Wimbledon F.C.

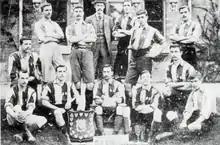
The Wimbledon Old Centrals of 1895–96

In 2001, after rejecting a variety of possible local sites and others further afield, the club announced its intention to move north to Milton Keynes in Buckinghamshire. The idea of Wimbledon leaving south London was deeply unpopular, both with the bulk of the club's established fanbase and with football supporters generally, but an independent commission appointed by the Football Association granted permission in May 2002. A group of supporters, appalled by the decision, responded by forming a new club, AFC Wimbledon, to which the majority of Wimbledon FC fans switched allegiance. The move went ahead and Wimbledon FC played home games in Milton Keynes in the 2003-2004 season; Milton Keynes Dons F.C. would compete in the Football League from 2004 onwards.